Markus Tressel

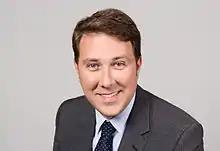
Tressel in 2014

Markus Tressel (born 17 April 1977) is a German politician of Alliance 90/The Greens who served as a member of the Bundestag from the state of Saarland from 2009 until 2021. From 2016 until 2021, he also was the party's co-chair in Saarland, alongside Tina Schöpfer.